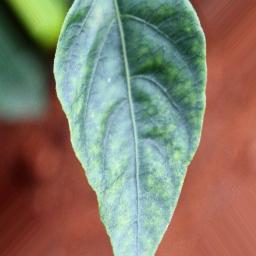
Label: healthy